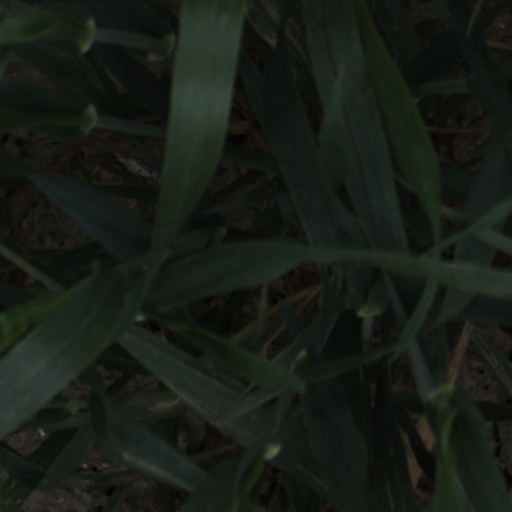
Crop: wheat